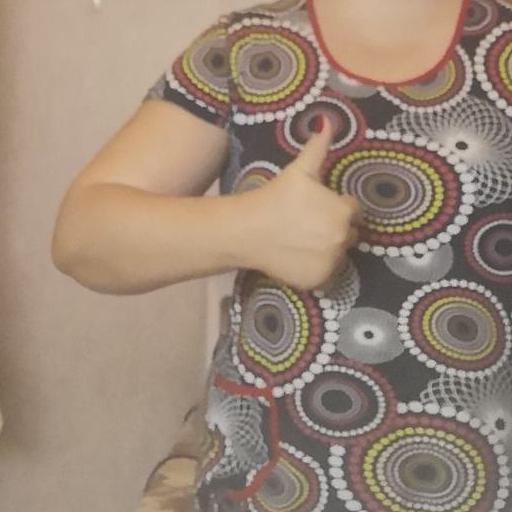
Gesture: like